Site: brandenburg
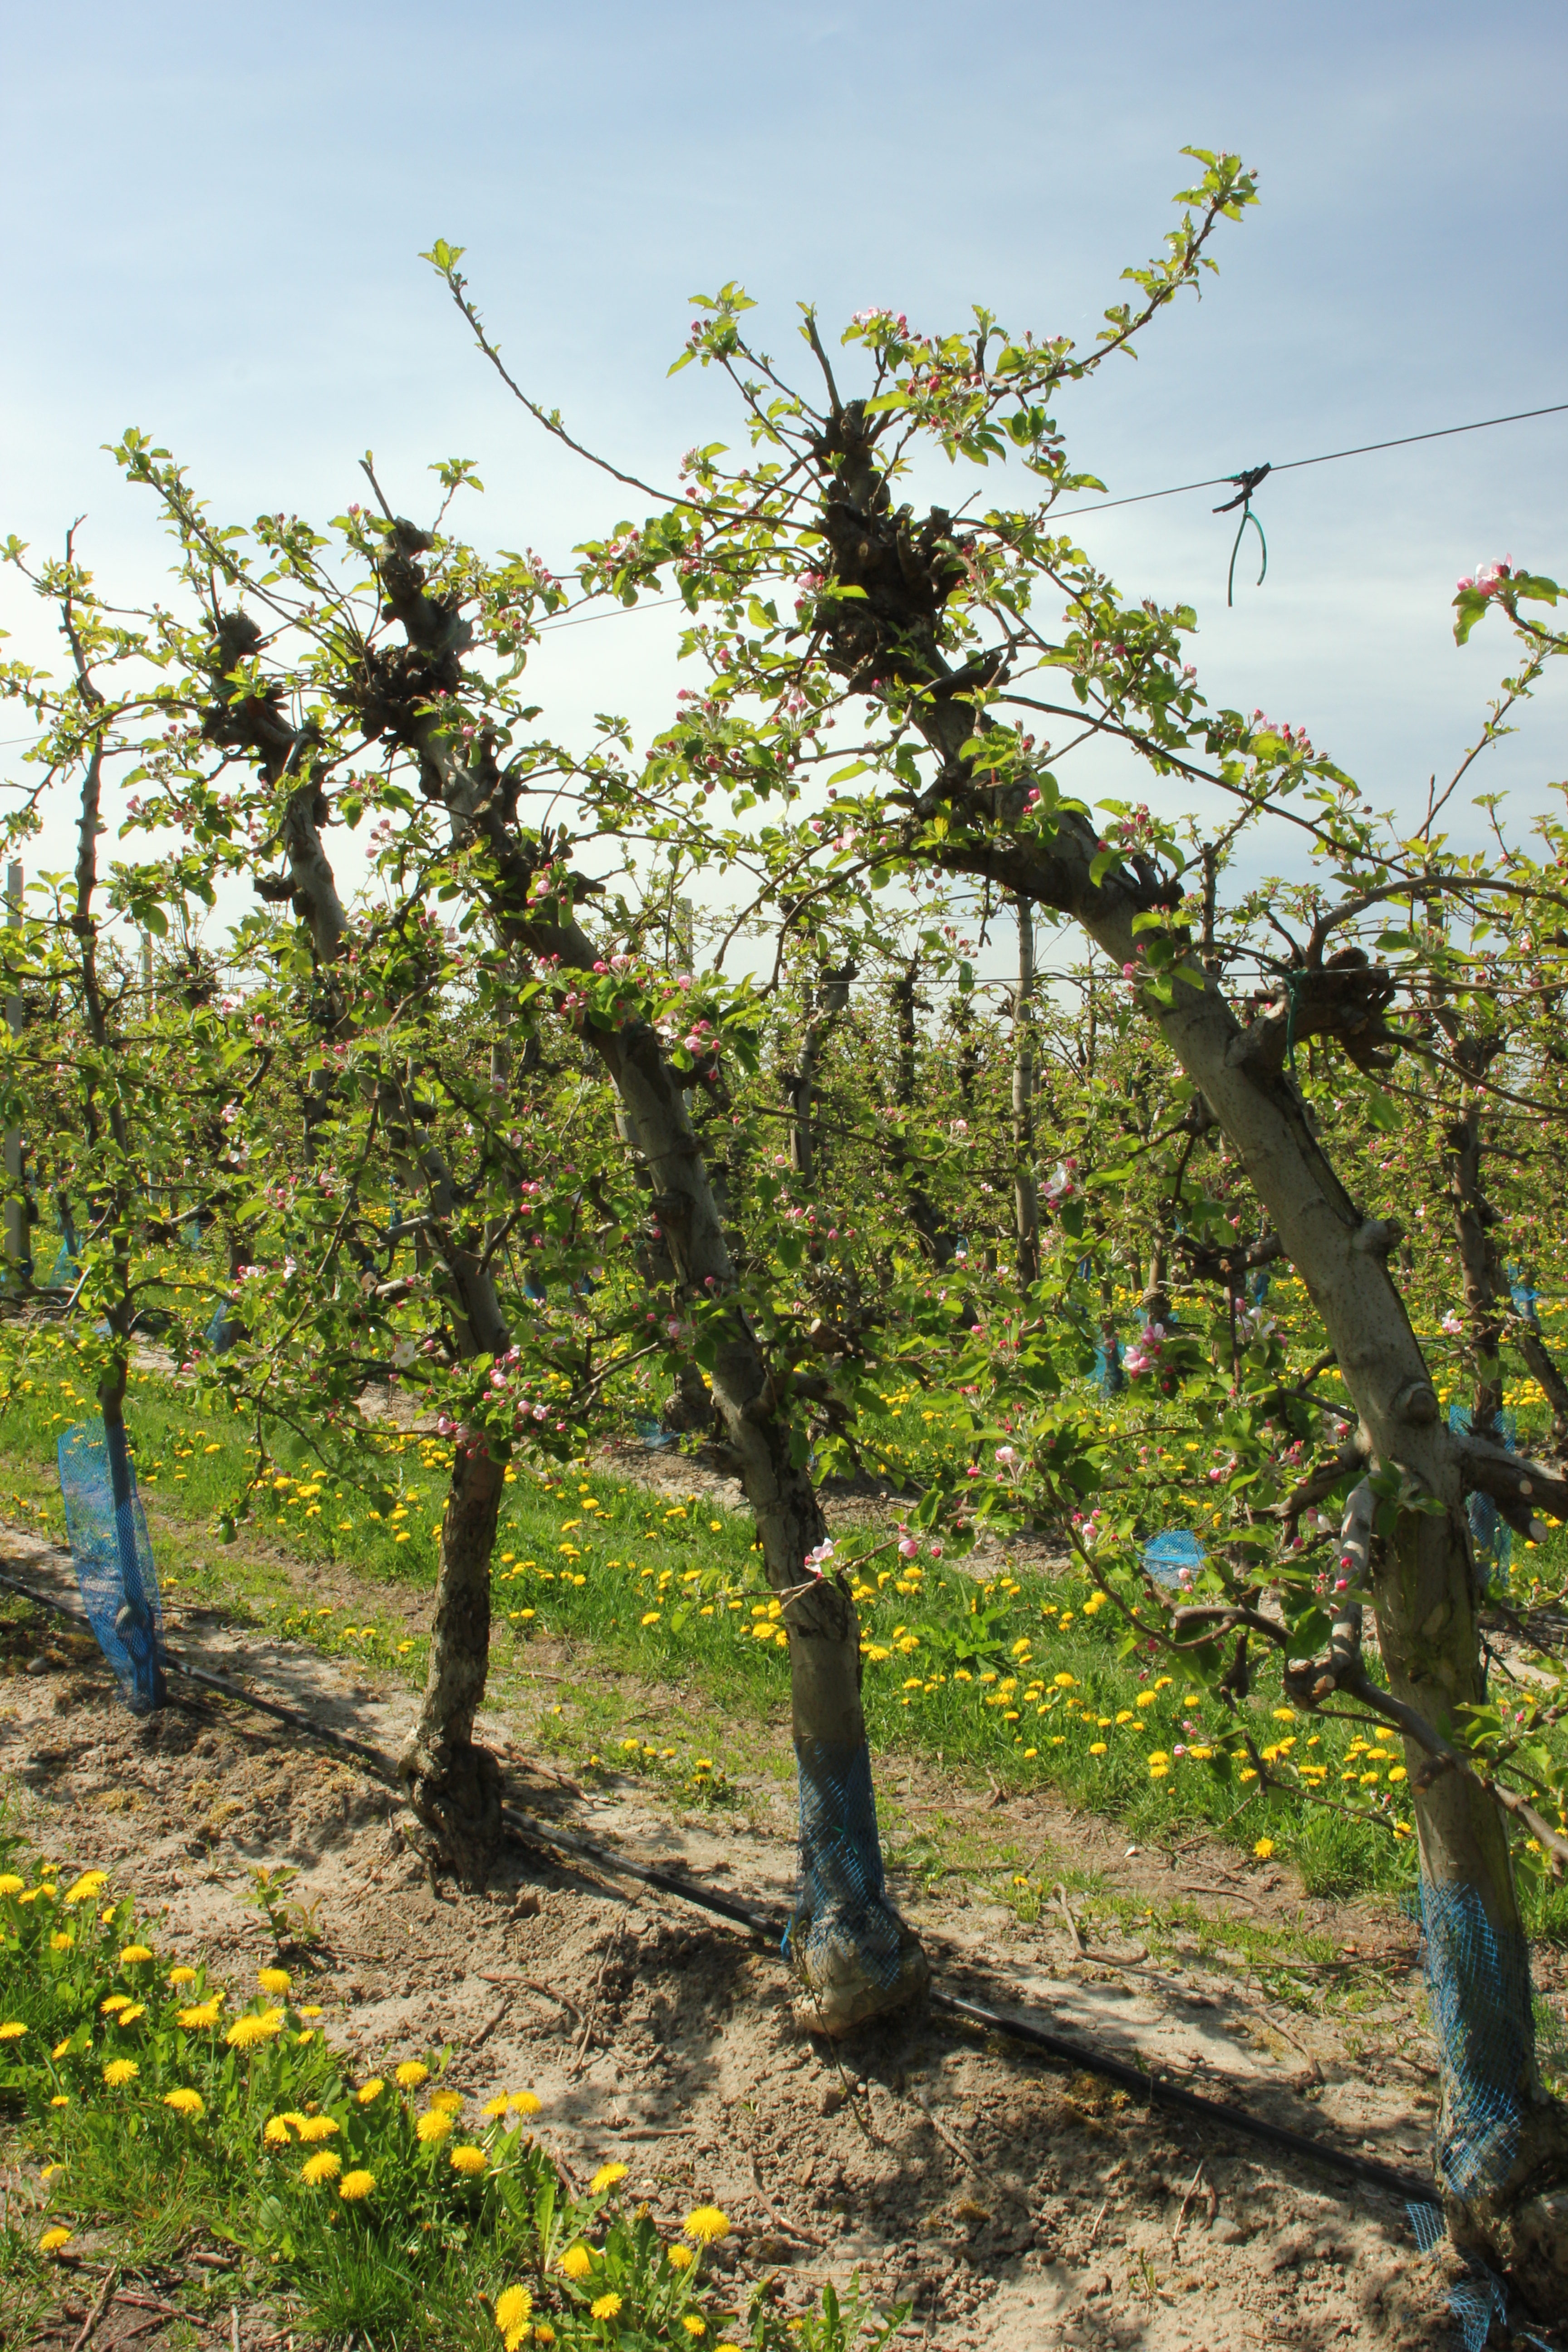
Growth stage (BBCH 57): Inflorescence emergence